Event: Nepal Earthquake
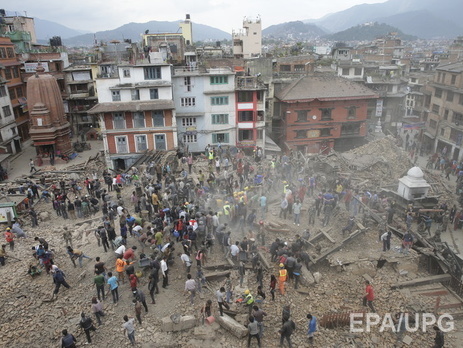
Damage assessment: damage